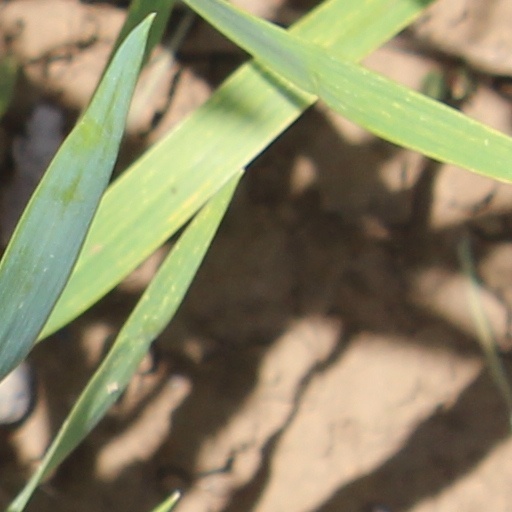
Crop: wheat